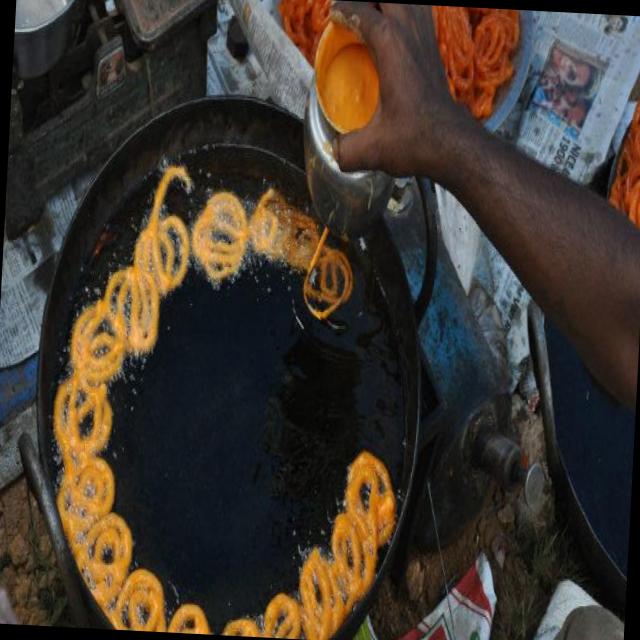
Dish: jalebi